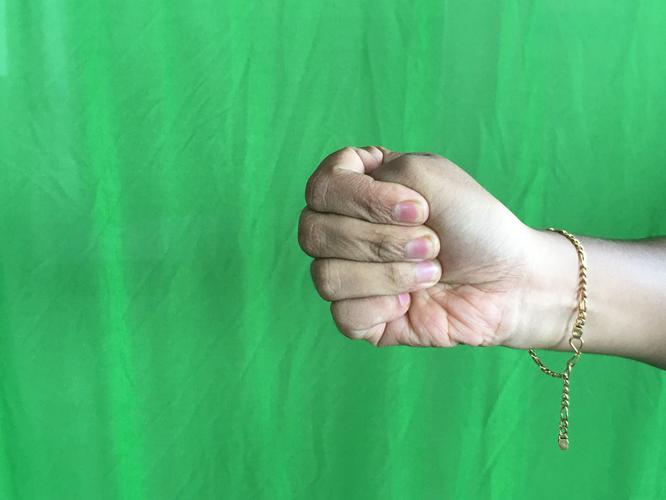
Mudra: Mushti
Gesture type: single_hand